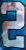
Number: 2